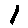
Label: 1